Ulm campaign

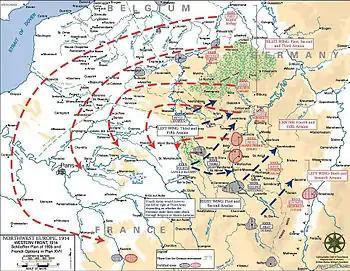
The Schlieffen Plan, emphasizing maneuver and envelopment, owed much to the Ulm campaign.

The demoralized Austrian army arrived at Ulm in the early hours of 10 October. Mack was deliberating his course of action and the Austrian army remained inactive at Ulm until the 11th. Meanwhile, Napoleon was operating under flawed assumptions: he believed the Austrians were moving to the east or southeast and that Ulm was lightly guarded. Ney sensed this misapprehension and wrote to Berthier that Ulm was, in fact, more heavily defended than the French originally thought. During this time, the Russian threat to the east began to preoccupy Napoleon so much that Murat was given command of the right wing of the army, consisting of Ney's and Lannes's corps. The French were separated in two massive wings at this point: the forces of Ney, Lannes, and Murat to the west were containing Mack while those of Soult, Davout, Bernadotte, and GD Auguste Marmont to the east were charged with guarding against any possible Russian and Austrian incursions. On 11 October Ney made a renewed push on Ulm; the 2nd and 3rd divisions were to march to the city along the right bank of the Danube while Dupont's division, supported by one dragoon division, was to march directly for Ulm and seize the entire city. The orders were hopeless because Ney still did not know that the entire Austrian army was stationed at Ulm.